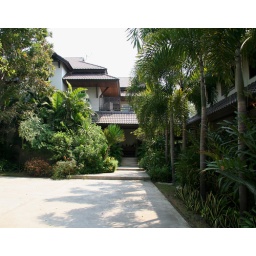
Heading to the most amazing house we'd ever seen! Juck's friend's place in a remote beach spot